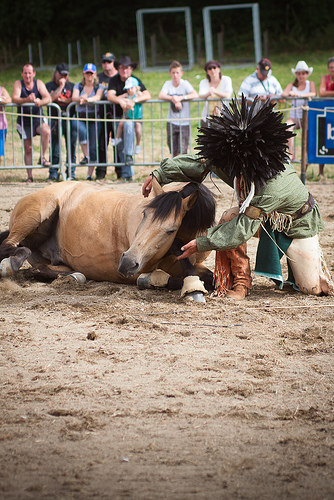
question: 場所はどこですか？
answer: 人や動物のいる屋外

question: 時間はいつですか？
answer: 日中

question: 何の動物がいますか？
answer: 馬

question: 馬は何頭いますか？
answer: 1頭

question: 馬はどんな色の毛並みをしていますか？
answer: たてがみが黒くて他の部分は茶色

question: 馬はどんな姿勢をしていますか？
answer: 四足を折り曲げ、お腹を地面につけて横たわっている

question: 馬のすぐ側には何人の人がいますか？
answer: 1人

question: 柵の向こう側には何人の人がいますか？
answer: 12人